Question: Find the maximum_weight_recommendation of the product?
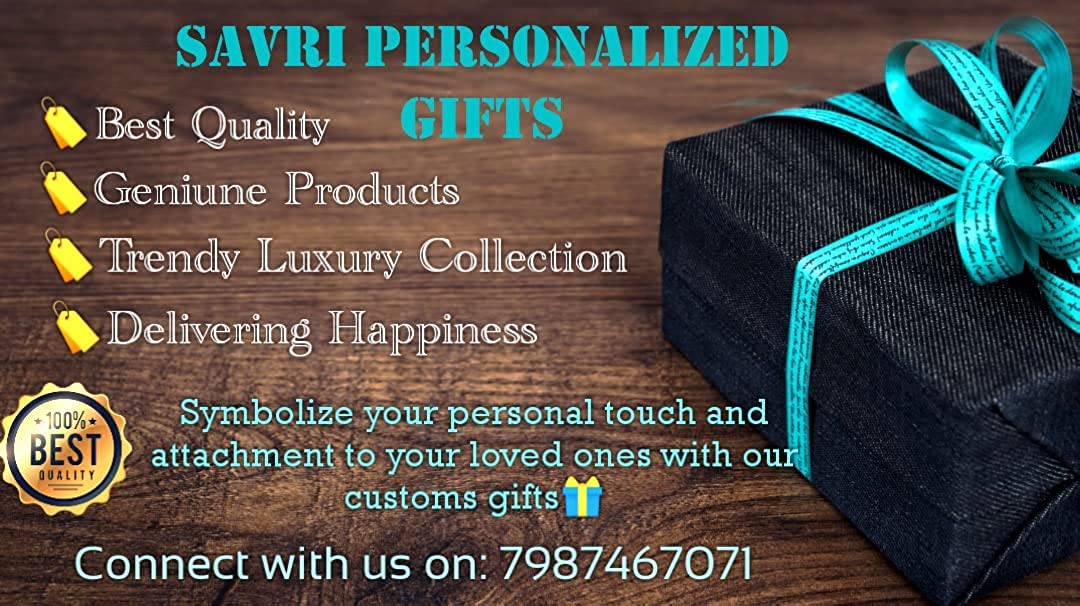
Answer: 7987467071.0 ton